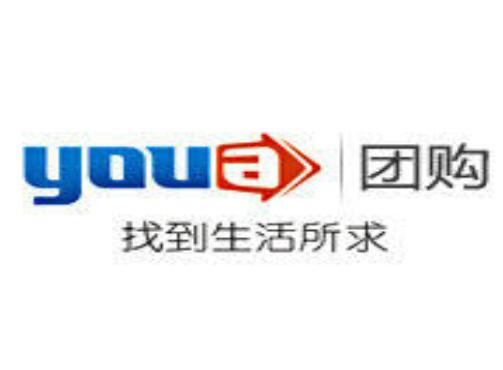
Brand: BaDuYoua
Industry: Others